Aki na Ukwa

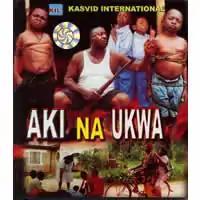

Aki na Ukwa is a 2002 Nigerian family comedy film directed by Amayo Uzo Philips. The film stars Osita Iheme and Chinedu Ikedieze. The film launched the acting careers of the two actors Osita and Chinedu and this film marked their maiden collaboration. The film was critically acclaimed opening to positive reviews and the film has been regarded as one of the finest ever films in Nigerian cinema mainly for the introduction of Osita Iheme and Chinedu Ikedieze in the lead roles playing the so-called characters of PawPaw and Aki respectively. The duo rose to stardom and became overnight sensations in Nigeria for their performance in the film since its release. Since then, the duo have starred together in several films in the lead roles. Chukwuka Emelionwu who was the producer of the film was credited for creating brand characters "Aki" and "PawPaw".